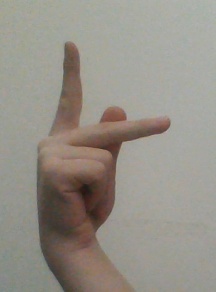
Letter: dha